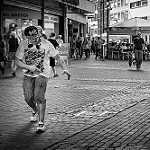
Scene: Outdoor